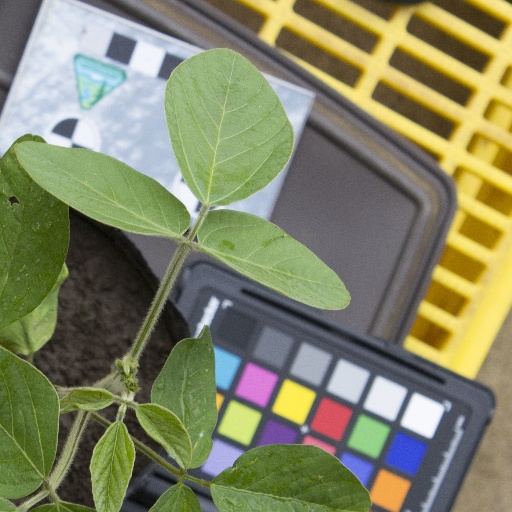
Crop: soybean